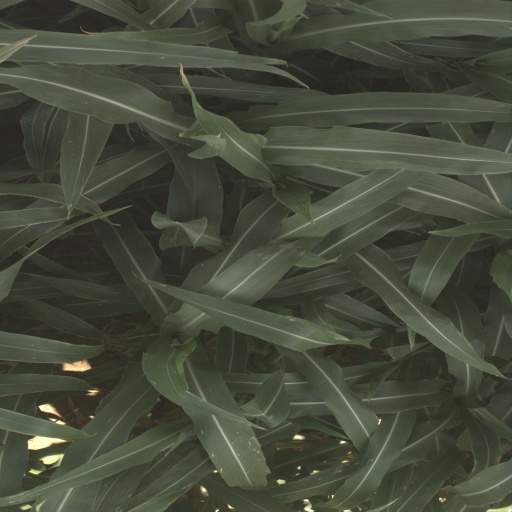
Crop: sorghum